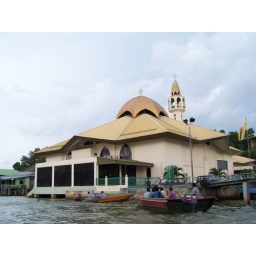
they've got everything in the water village, all connected by boat and bridge